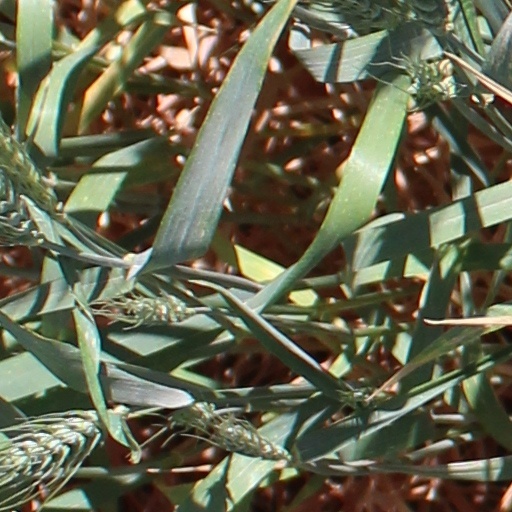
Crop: wheat